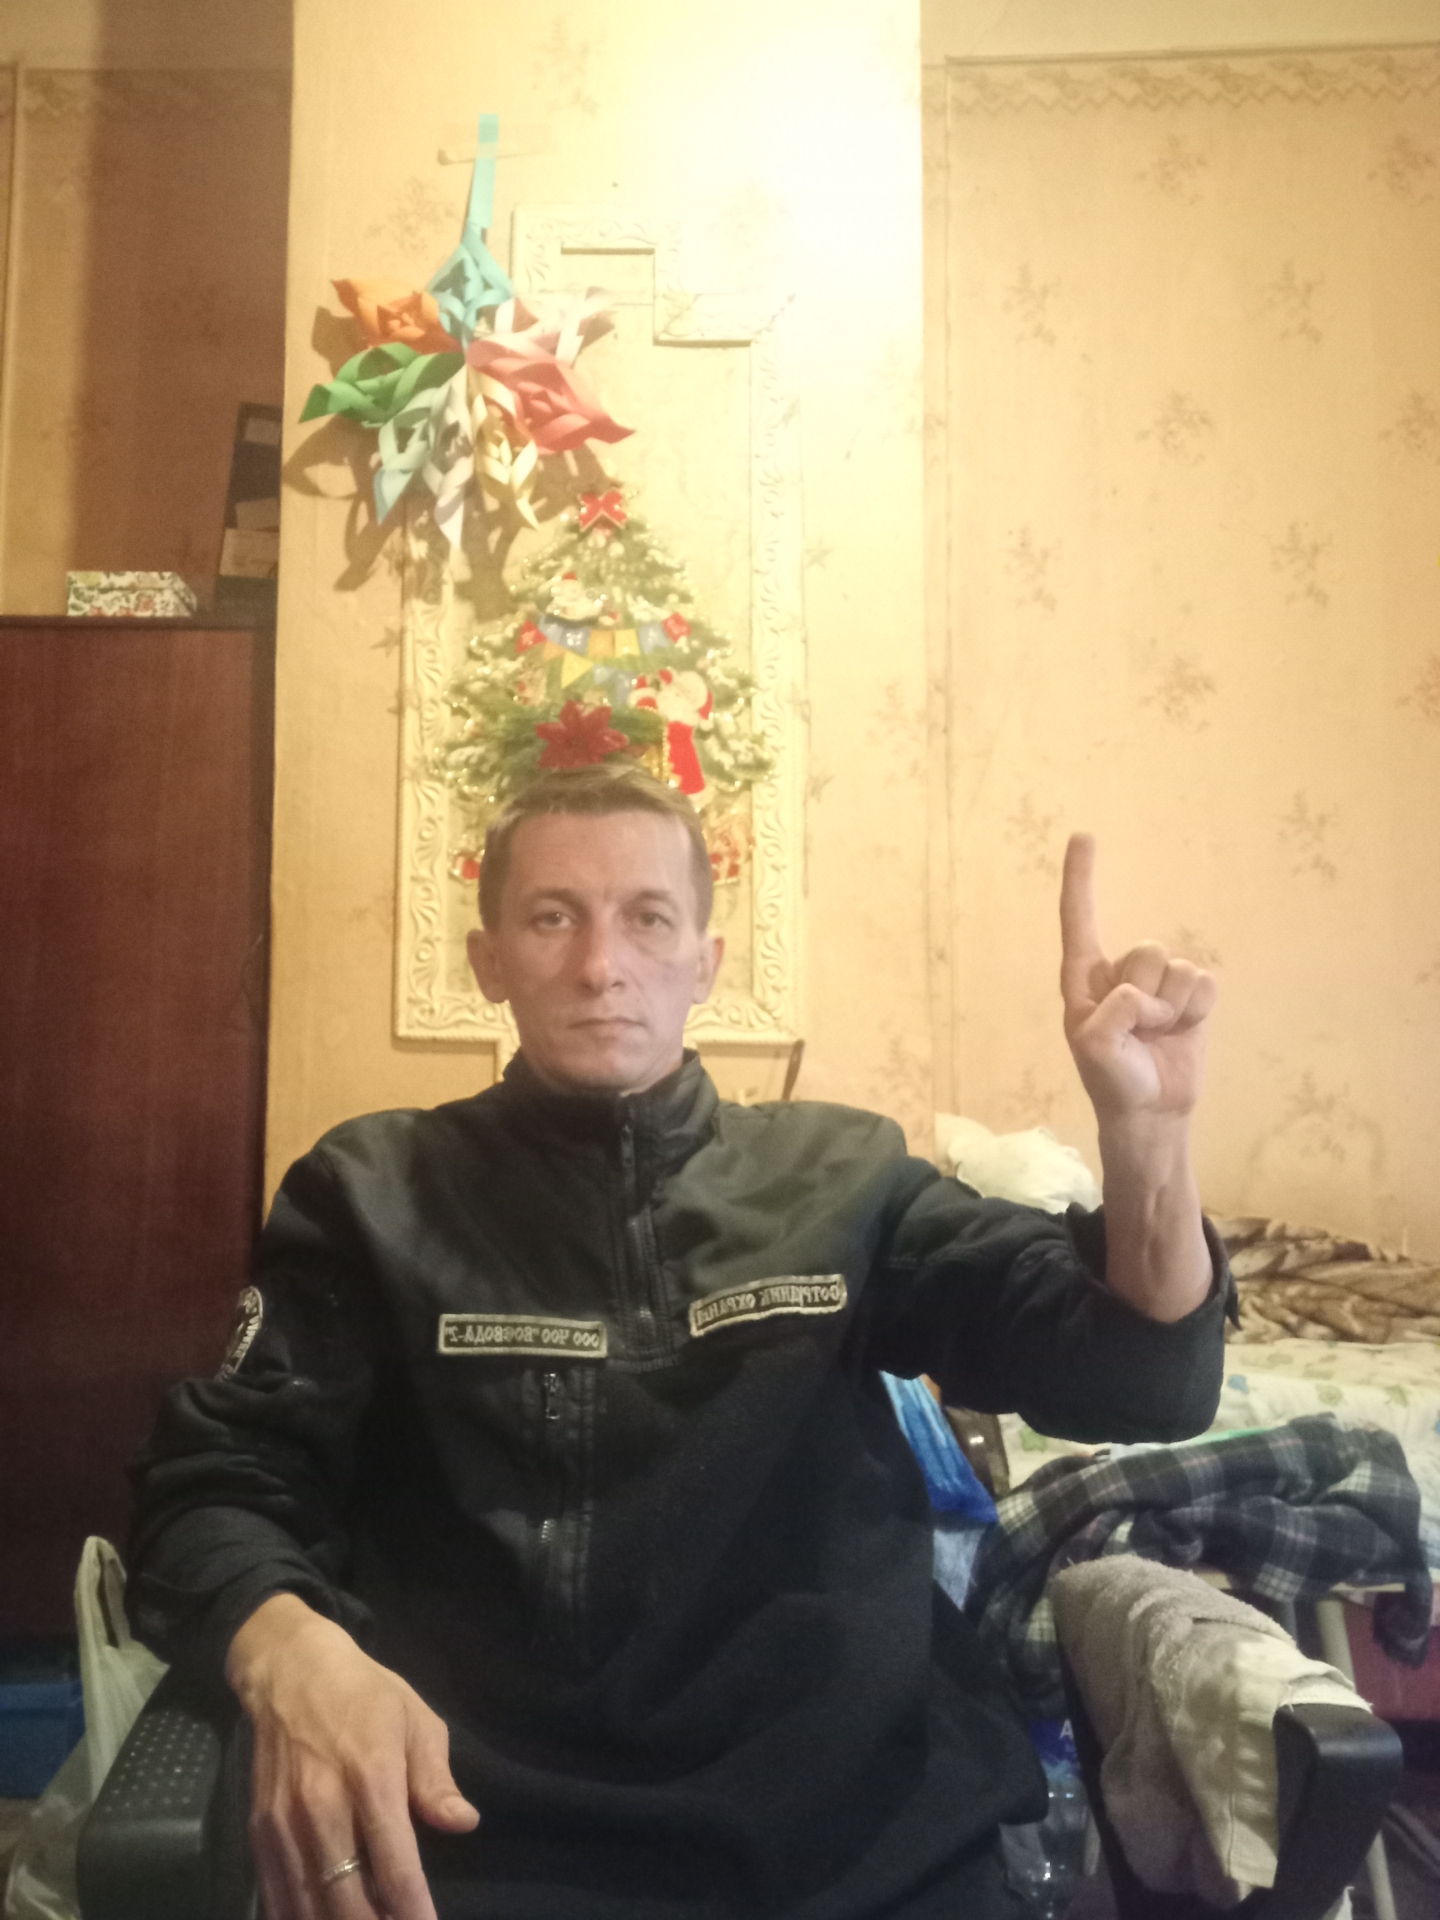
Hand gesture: one